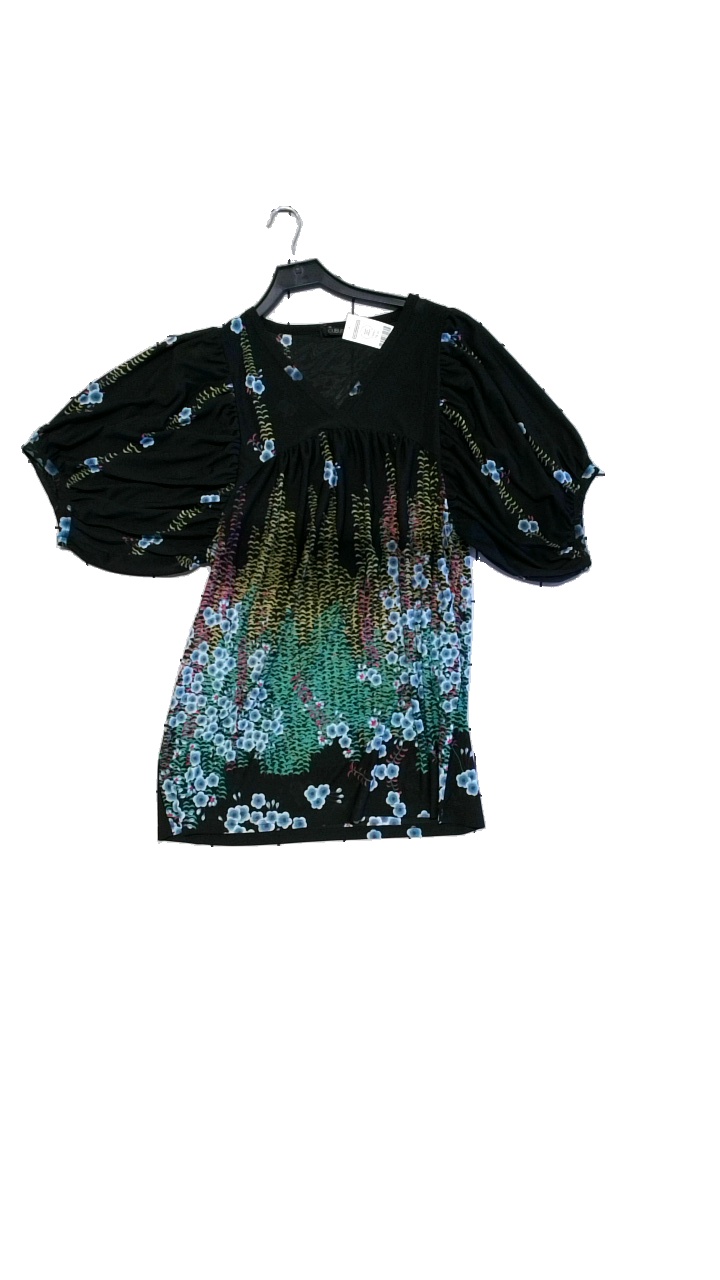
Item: Dress (Ladies)
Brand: Cubus
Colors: Multicolor, Black, Blue, Green
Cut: Loose
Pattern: Floral print
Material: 100% polyester
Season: All
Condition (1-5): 4
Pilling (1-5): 5
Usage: Reuse
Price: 50-100